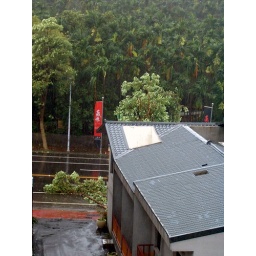
The Typhoon!!! A view from my balcony, its pouring rain and a tree is down in the street